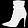
Label: Ankle boot